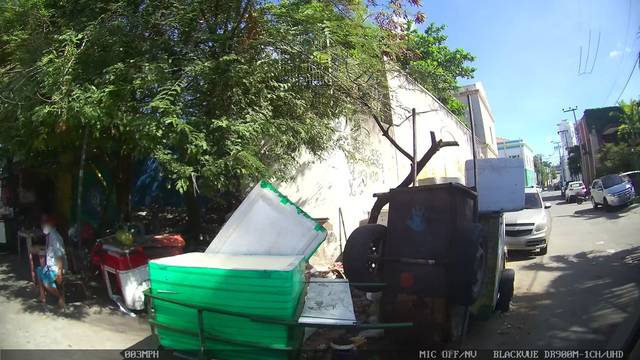
Region: Brazil
Coordinates: -3.72, -38.521